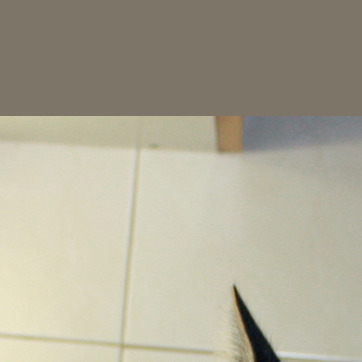
Material: tile